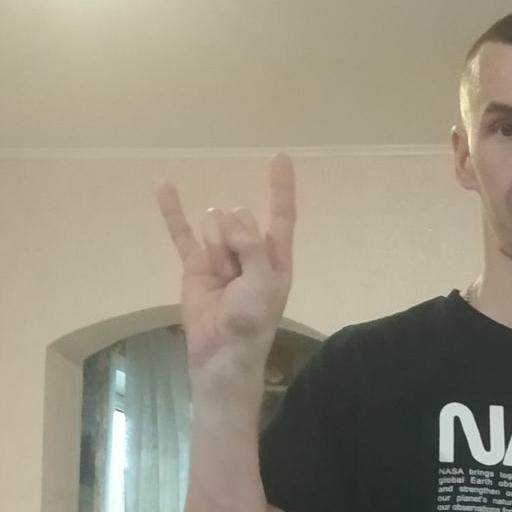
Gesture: rock